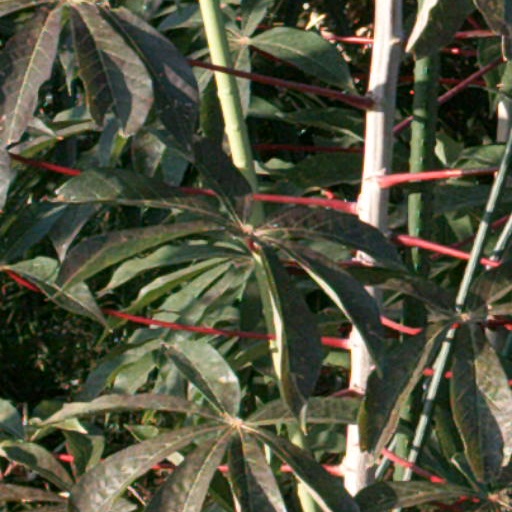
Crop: cassava